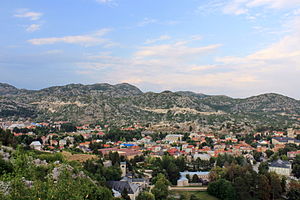
Cetinje
Udsigt over Cetinje
Cetinje er Montenegros sjettestørste by og de jure hovedstad og ligger mellem Kotor og Podgorica. Byen ligger i en højde af 670 meter over havet i Cetina-dalen under Lovčen-bjerget og har 13.991 indbyggere.